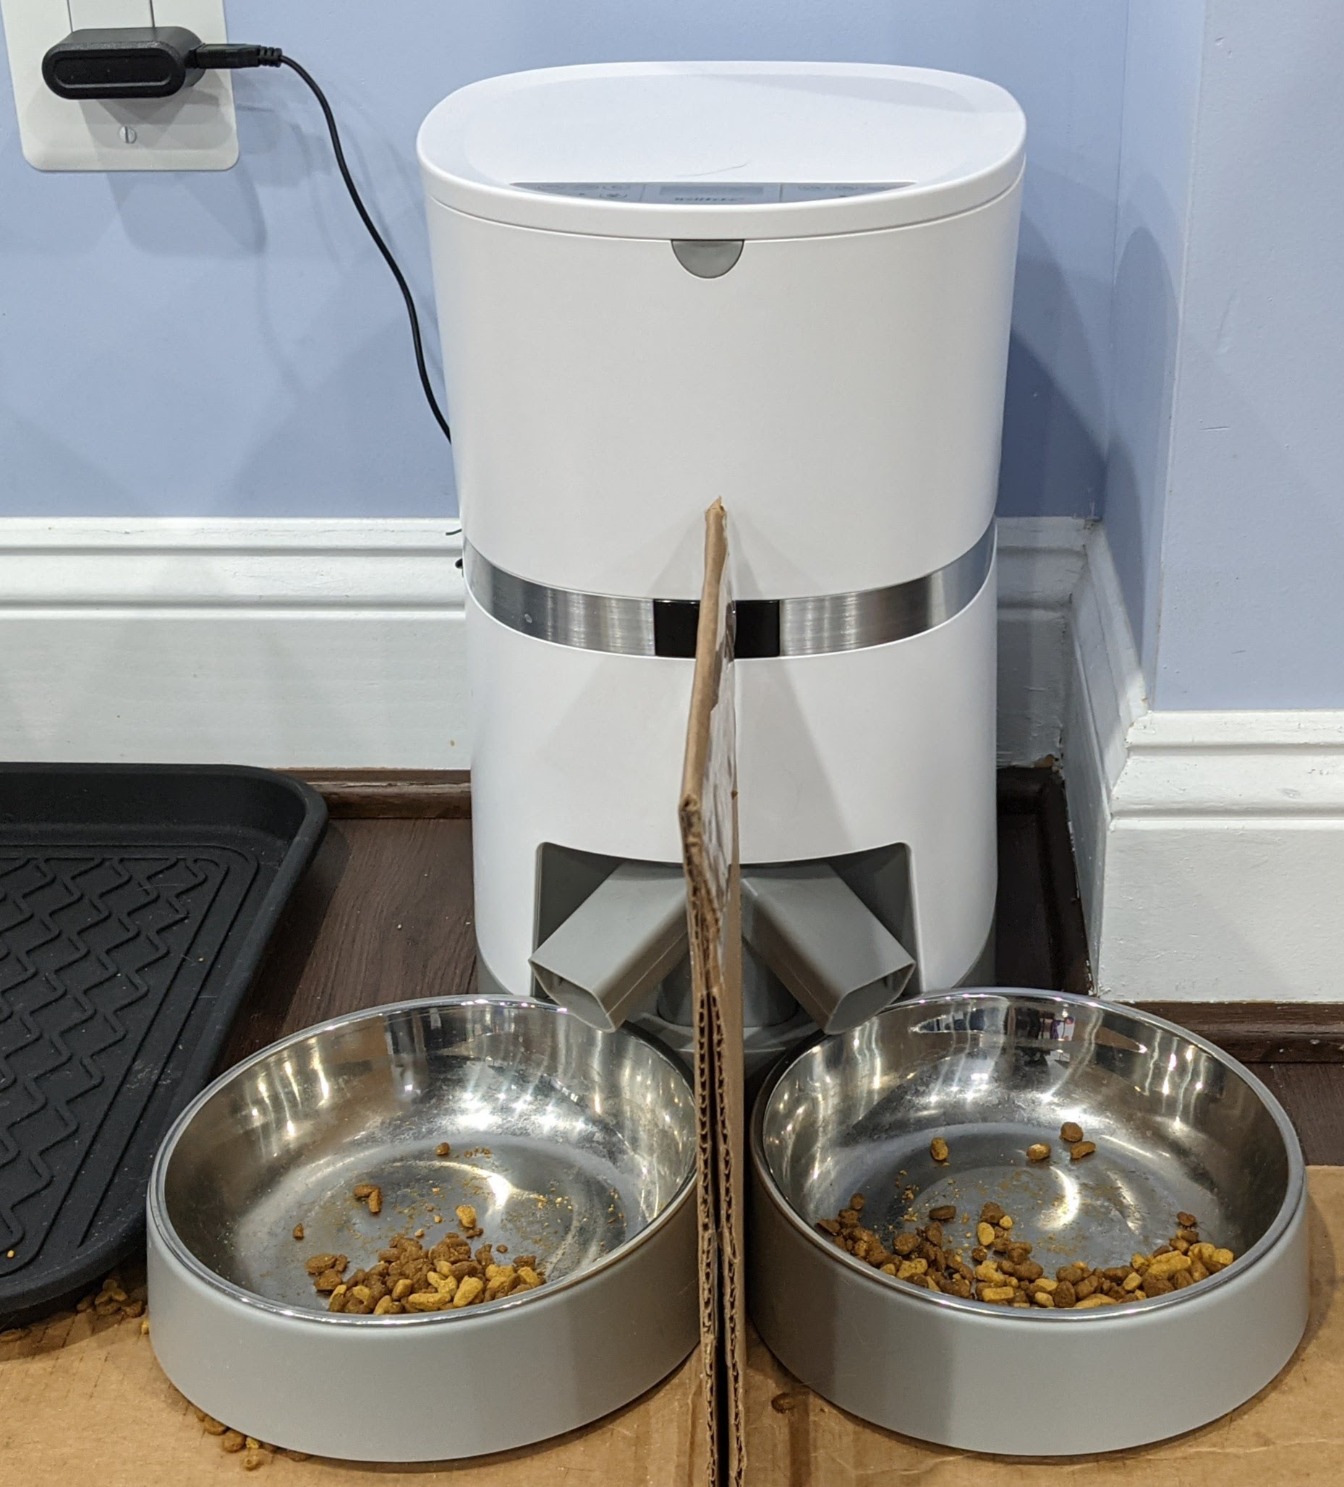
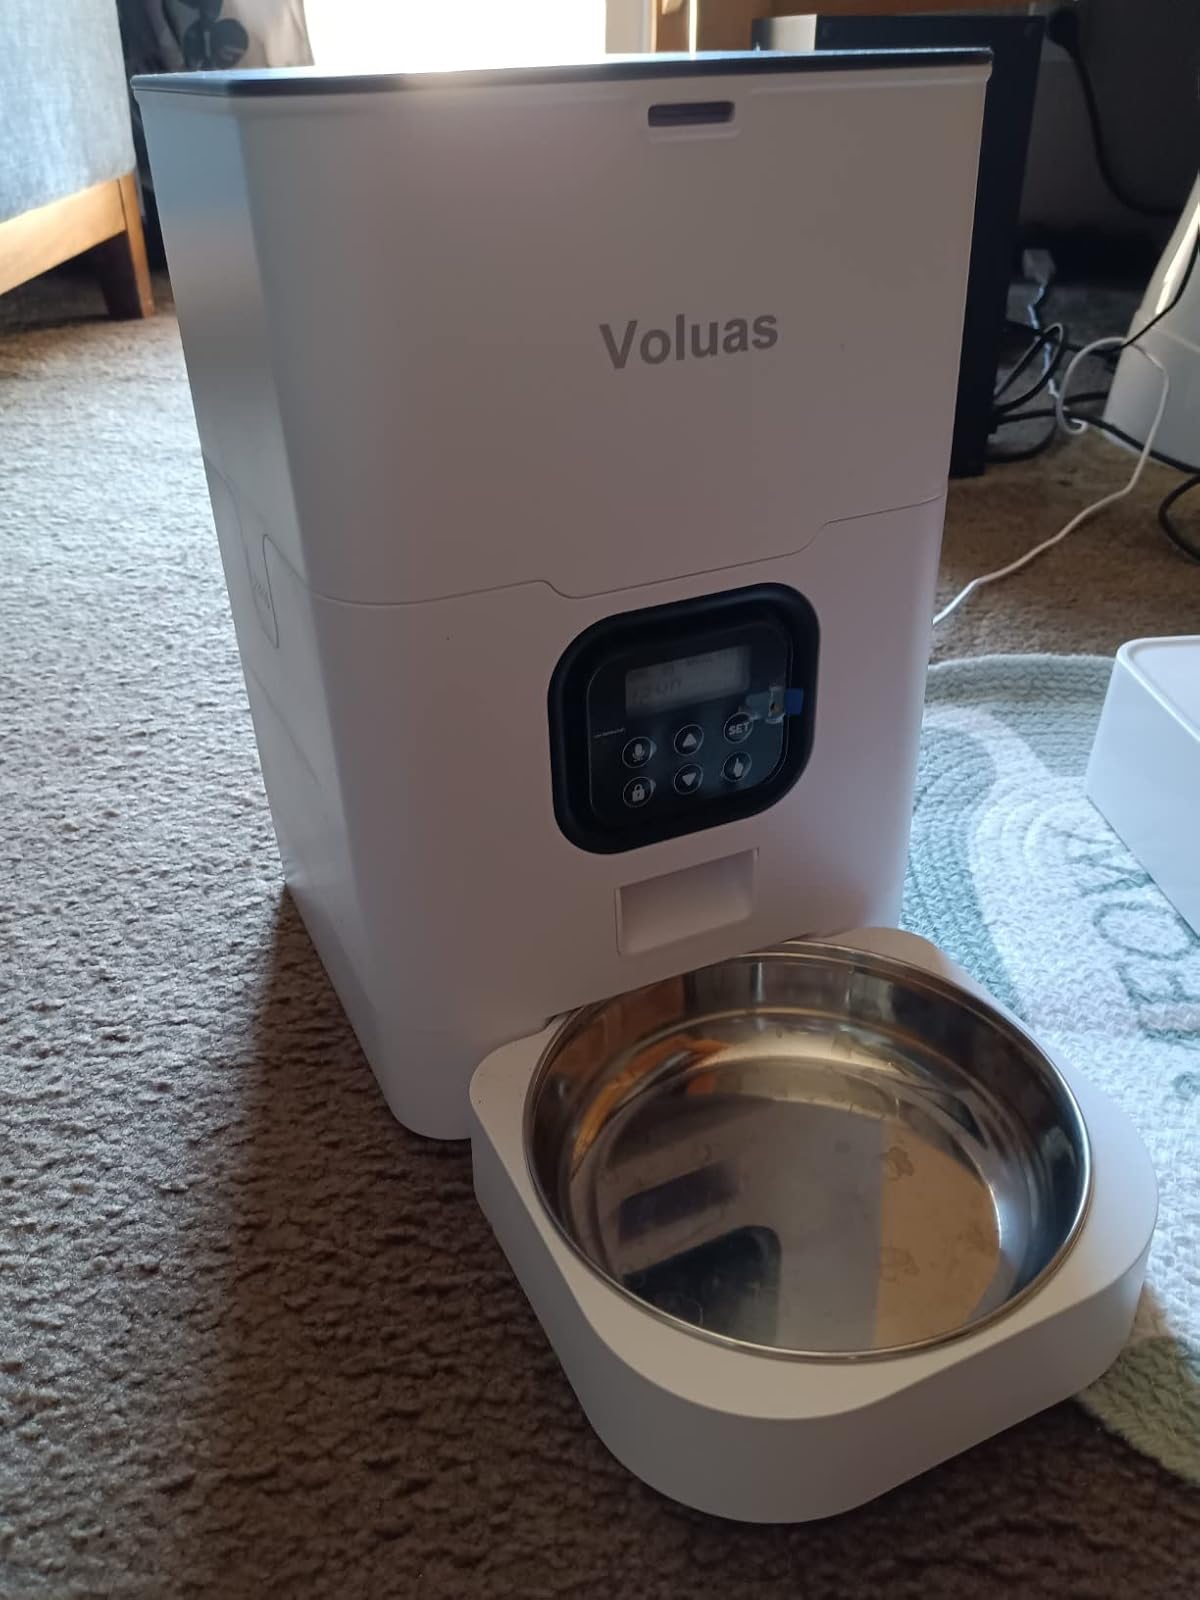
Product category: items_feeder
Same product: no